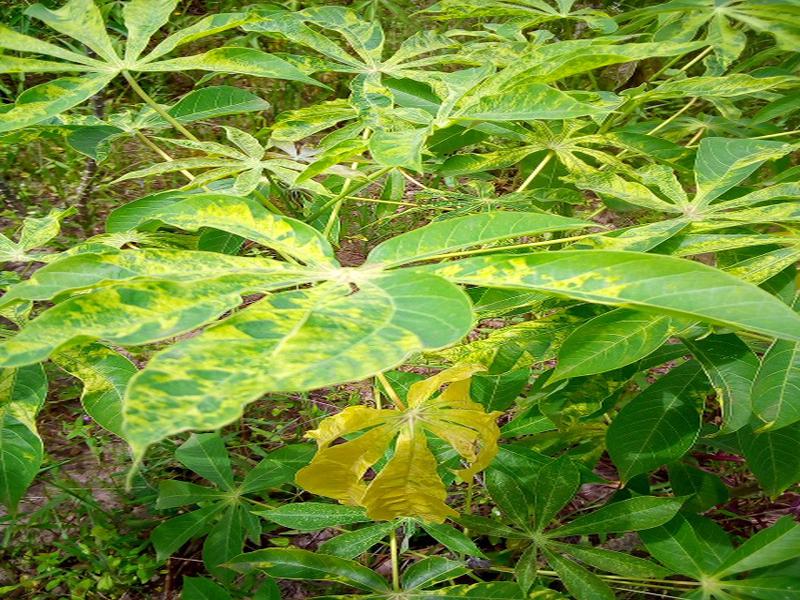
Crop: cassava
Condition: mosaic_disease